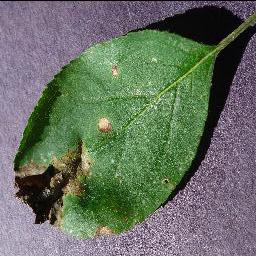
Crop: apple
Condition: black_rot